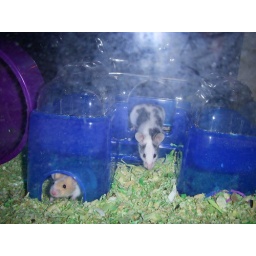
The girls in the new castle